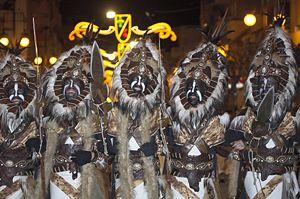
Les fêtes des Moros y Cristianos se déroulent en Espagne et commémorent la Reconquête de la péninsule Ibérique et les affrontements passés entre les populations chrétiennes et musulmanes. Anciennement, elles avaient lieu pratiquement dans toute la péninsule, puis se sont progressivement perdues ou se sont transformées. Aujourd’hui, on constate une renaissance spectaculaire de cette tradition. Elles sont actuellement célébrées dans différentes cités de l’est de la péninsule, comme la Région de Murcie, Castille-La Manche ou l'Andalousie, et spécialement la communauté valencienne, surtout dans la Province d'Alicante. C’est dans cette province que se concentre à notre époque le plus grand nombre de cités qui célèbrent ce type de festivités.